Edwin Forrest

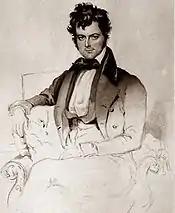
Forrest at 21

In 1826, he had a great success at the Bowery Theatre in New York City as Othello. The management employed him at a salary far below his worth, and he was at once offered increased payment at another theatre; but he refused to break his word, and carried out the contract to his own detriment. This strict sense of honor was characteristic of him throughout his career.